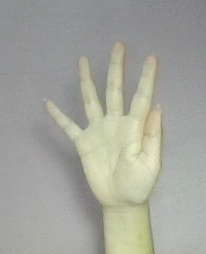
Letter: sheen